William Tecumseh Sherman

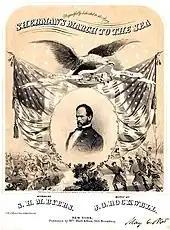
"Sherman's March to the Sea" is a song, with sheet music, celebrating Sherman's military campaign.

The only general engagement during Sherman's marches through Georgia and the Carolinas, the Battle of Bentonville, took place on March 19–21. Having defeated the Confederate forces under Johnston at Bentonville, Sherman proceeded to rendezvous at Goldsboro with the Union troops that awaited him there after the captures of the coastal cities of New Bern and Wilmington.